Earle M. Chiles

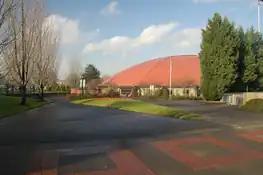
Chiles Center at the University of Portland

Chiles was a regular and generous contributor to the University of Portland, donating more than $10 million. He also served on the board of regents for over forty years beginning in 1975. In 1984, he used the Chiles Foundation to provide the lead gift for the construction of what became the Earle A. and Virginia H. Chiles Center, the university's athletic and cultural center. In 2011, the Chiles funded a $2 million renovation and expansion of the Chiles Center. Chiles also endowed scholarships, funded campus ministries, and helped finance facility projects, including donating a bell for the university's landmark bell tower.